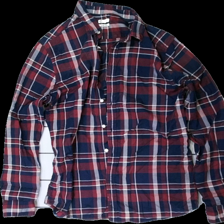
View: front
Type: Shirt
Category: Men
Brand: Cubus
Colors: White, Red, Blue
Material: 72% cotton 28% viscose
Pattern: Checkered print
Cut: Regular
Size: L
Season: All
Stains: Major
Damage location: top center
Damage 2: fläckar
Damage 2 location: middle center
Damage 3 location: bottom left
Price range: <50
Recommended usage: Export
Description: rutig skjorta med fläckar fram och mycket hårig